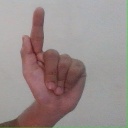
अक्षर: ळ